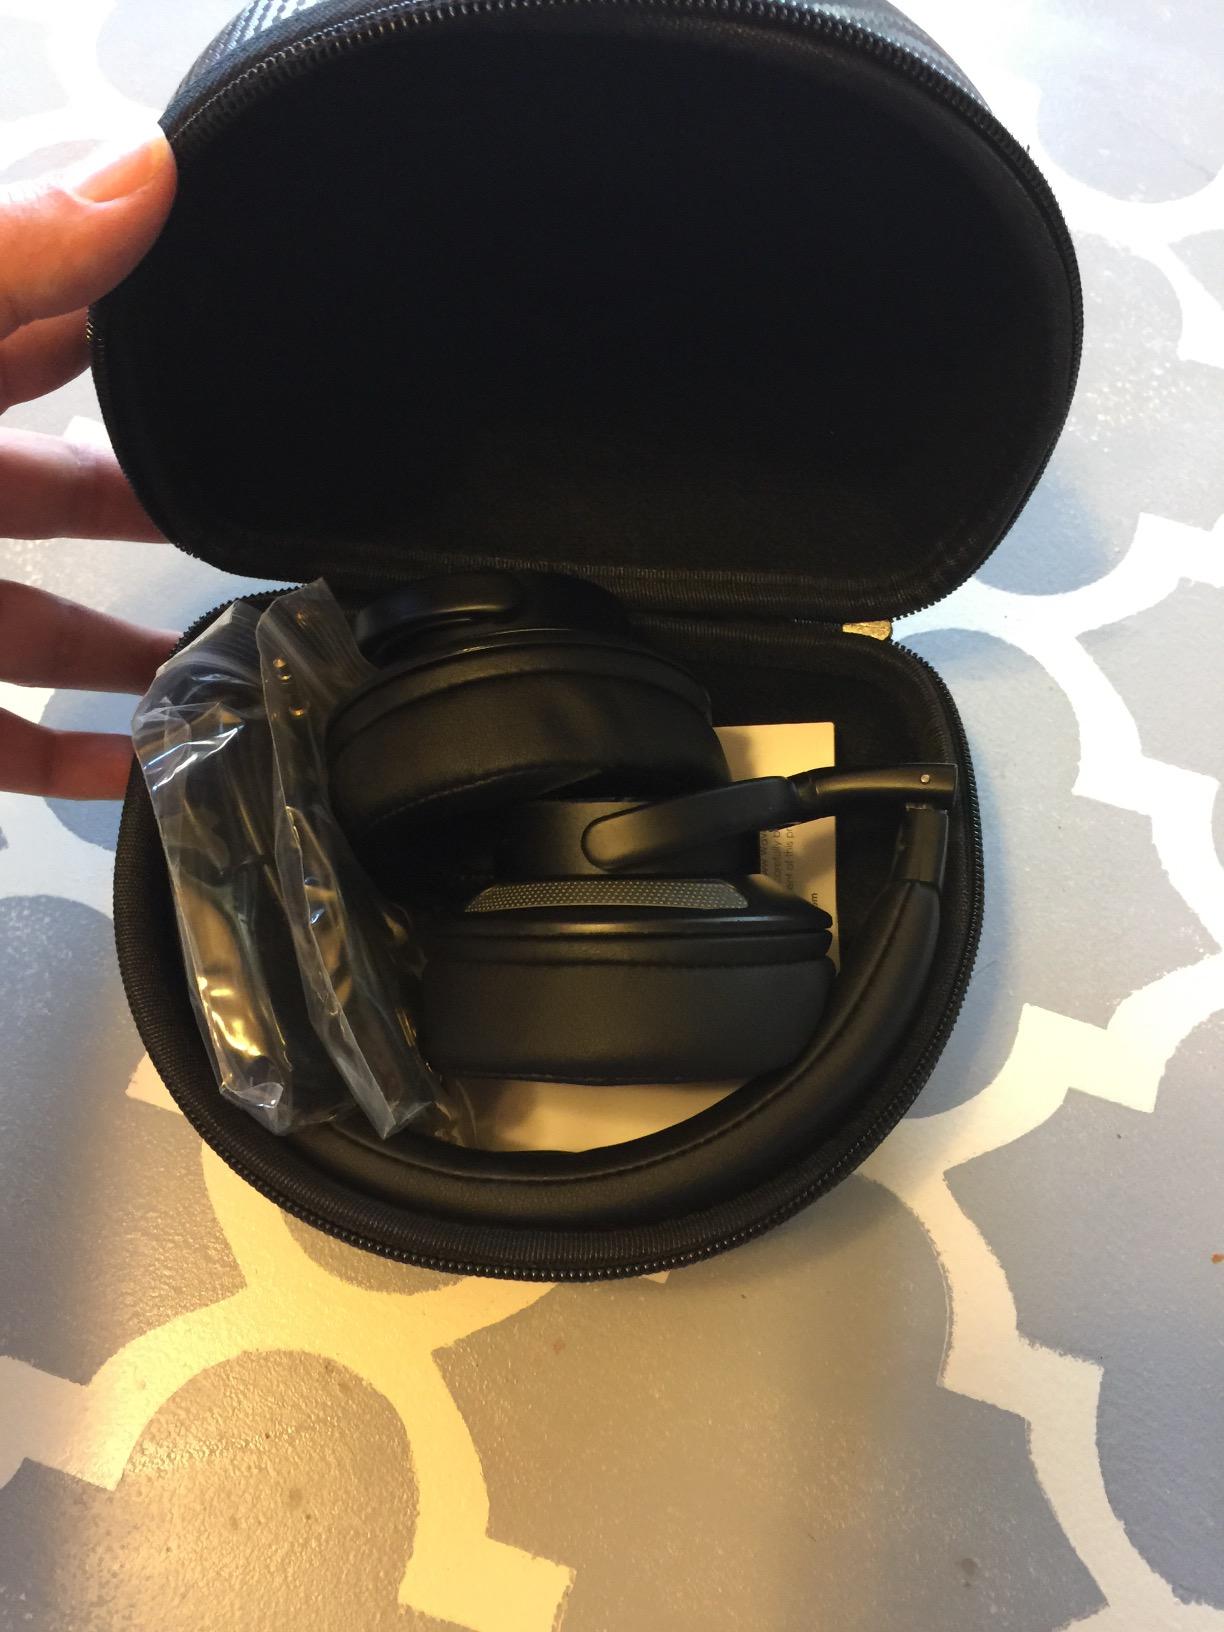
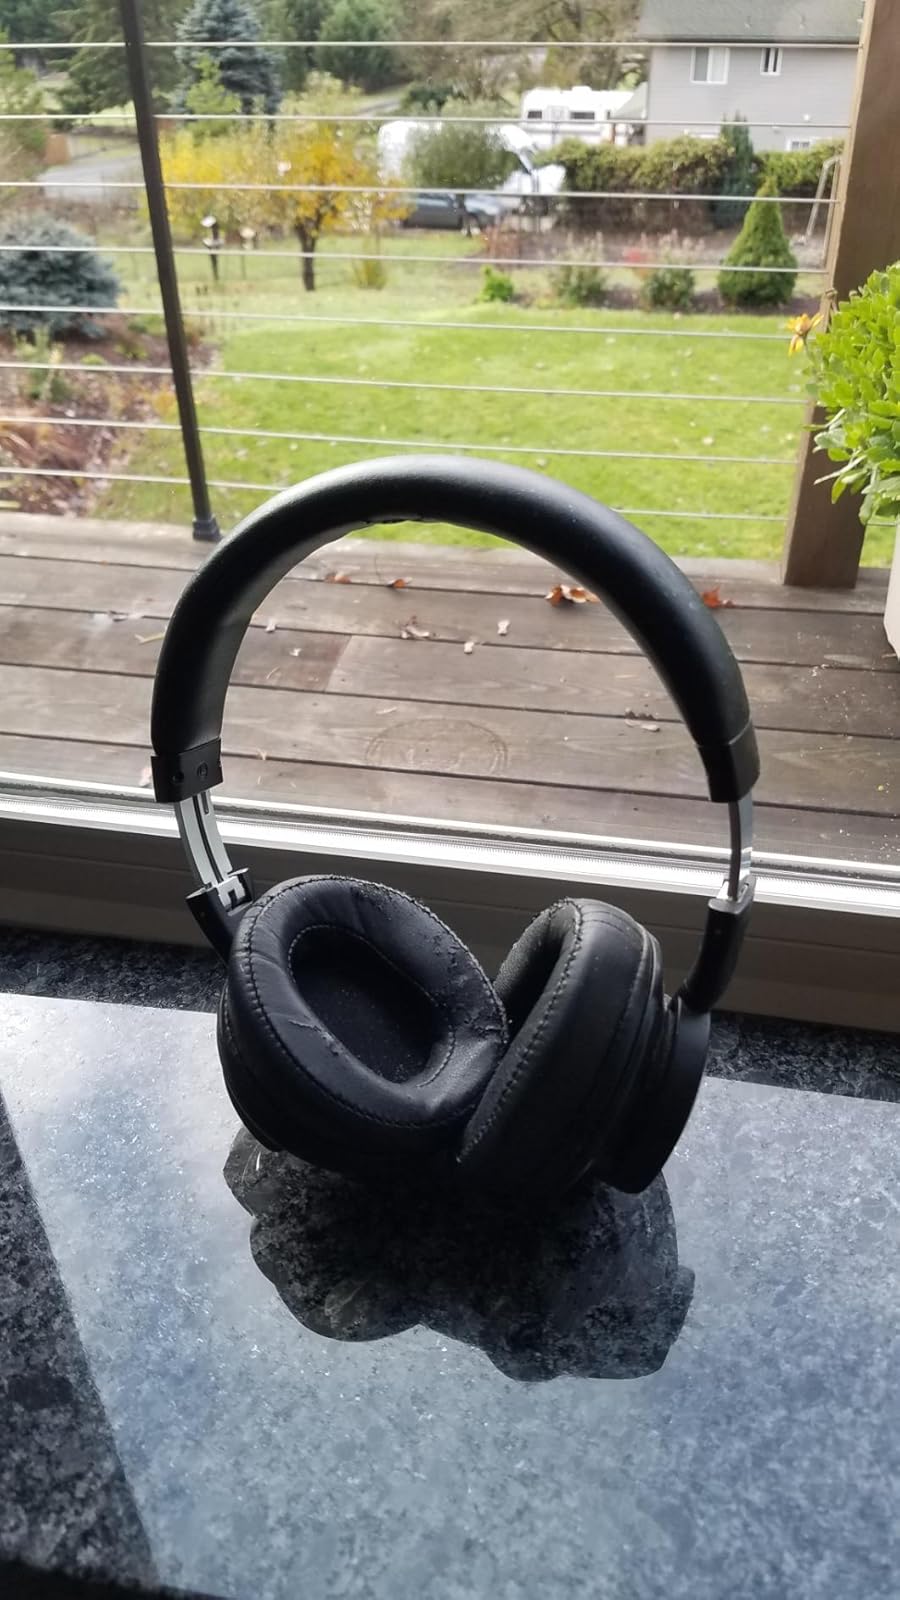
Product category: headphones
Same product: yes